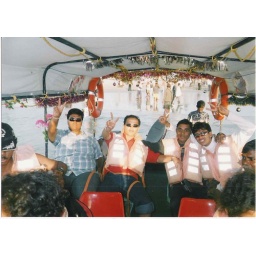
this is taken in boat .... which had 30/- per head on kolva beach